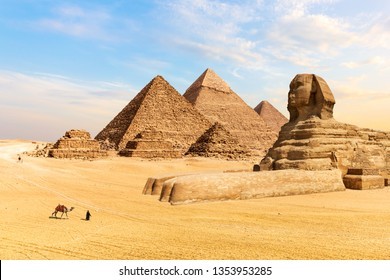
Landmark: Pyramids of Giza